France Women's Sevens

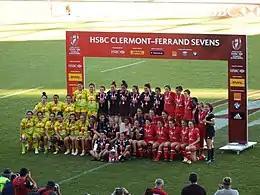
Medal winners of the tournament in 2017.

The France Women's Sevens is an annual women's rugby sevens tournament, and was one of the stops on the World Rugby Women's Sevens Series. France joined in the fourth year of the Series. As of the current 2019–20 season, the tournament is held at Stade Jean-Bouin in Paris, having returned to that venue after one edition at Parc des Sports Aguiléra in Biarritz. It had originally been held in Clermont-Ferrand, and later moved to Stade Jean-Bouin.